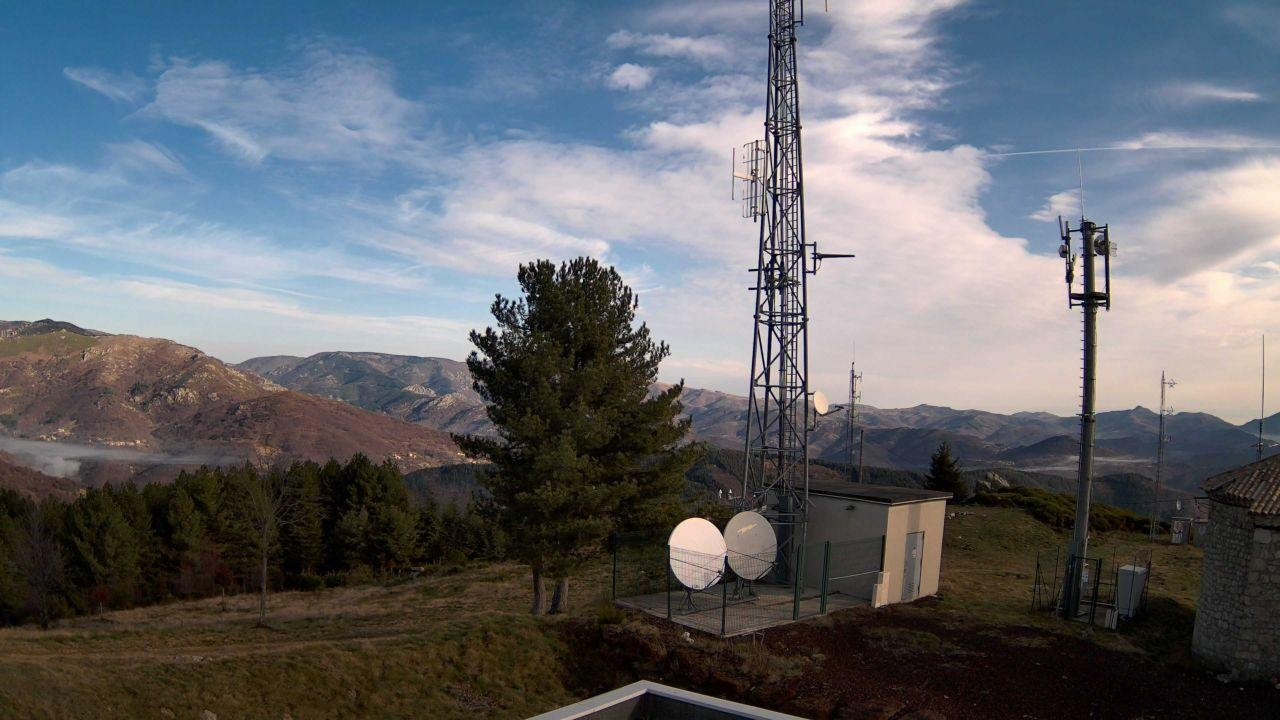
Fire: no
Smoke: yes